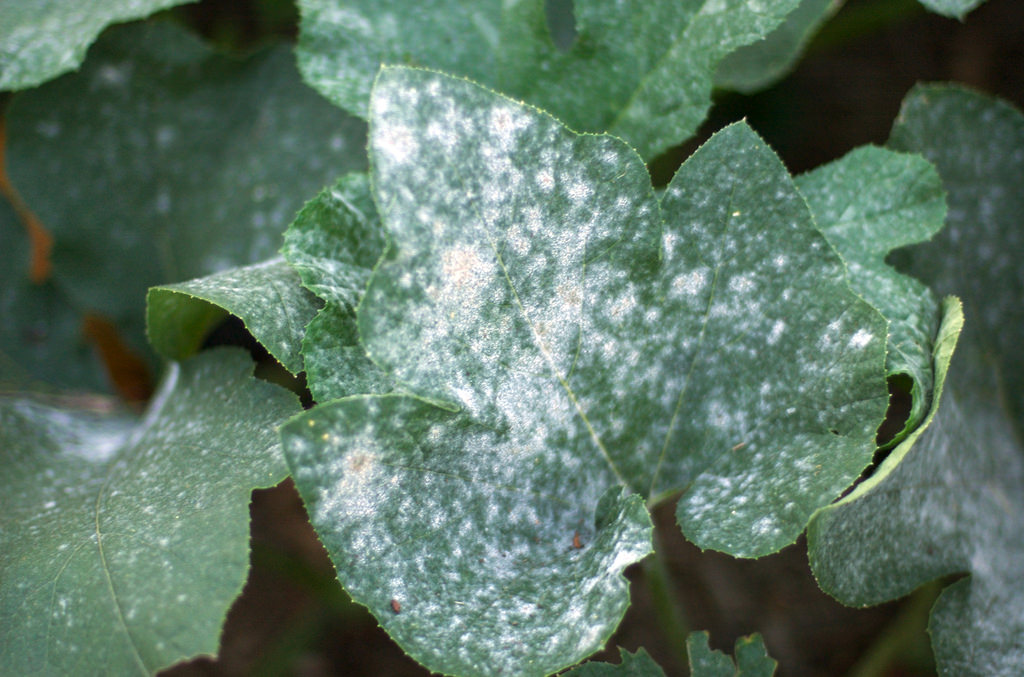
Labels: Squash Powdery mildew leaf